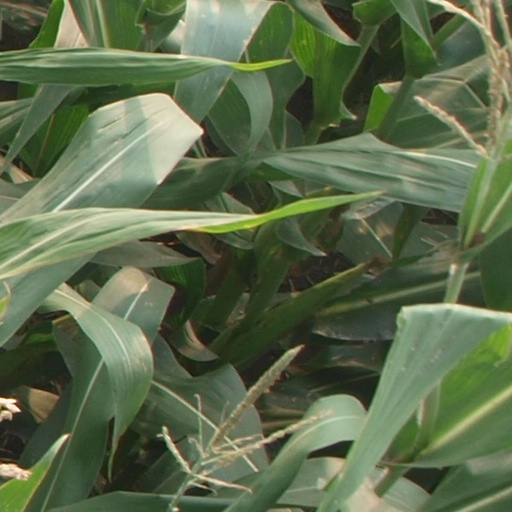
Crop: maize; corn